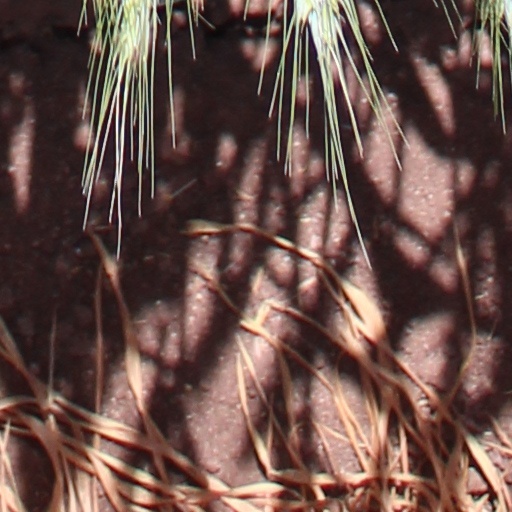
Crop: wheat